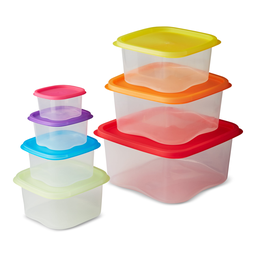
Label: plastic